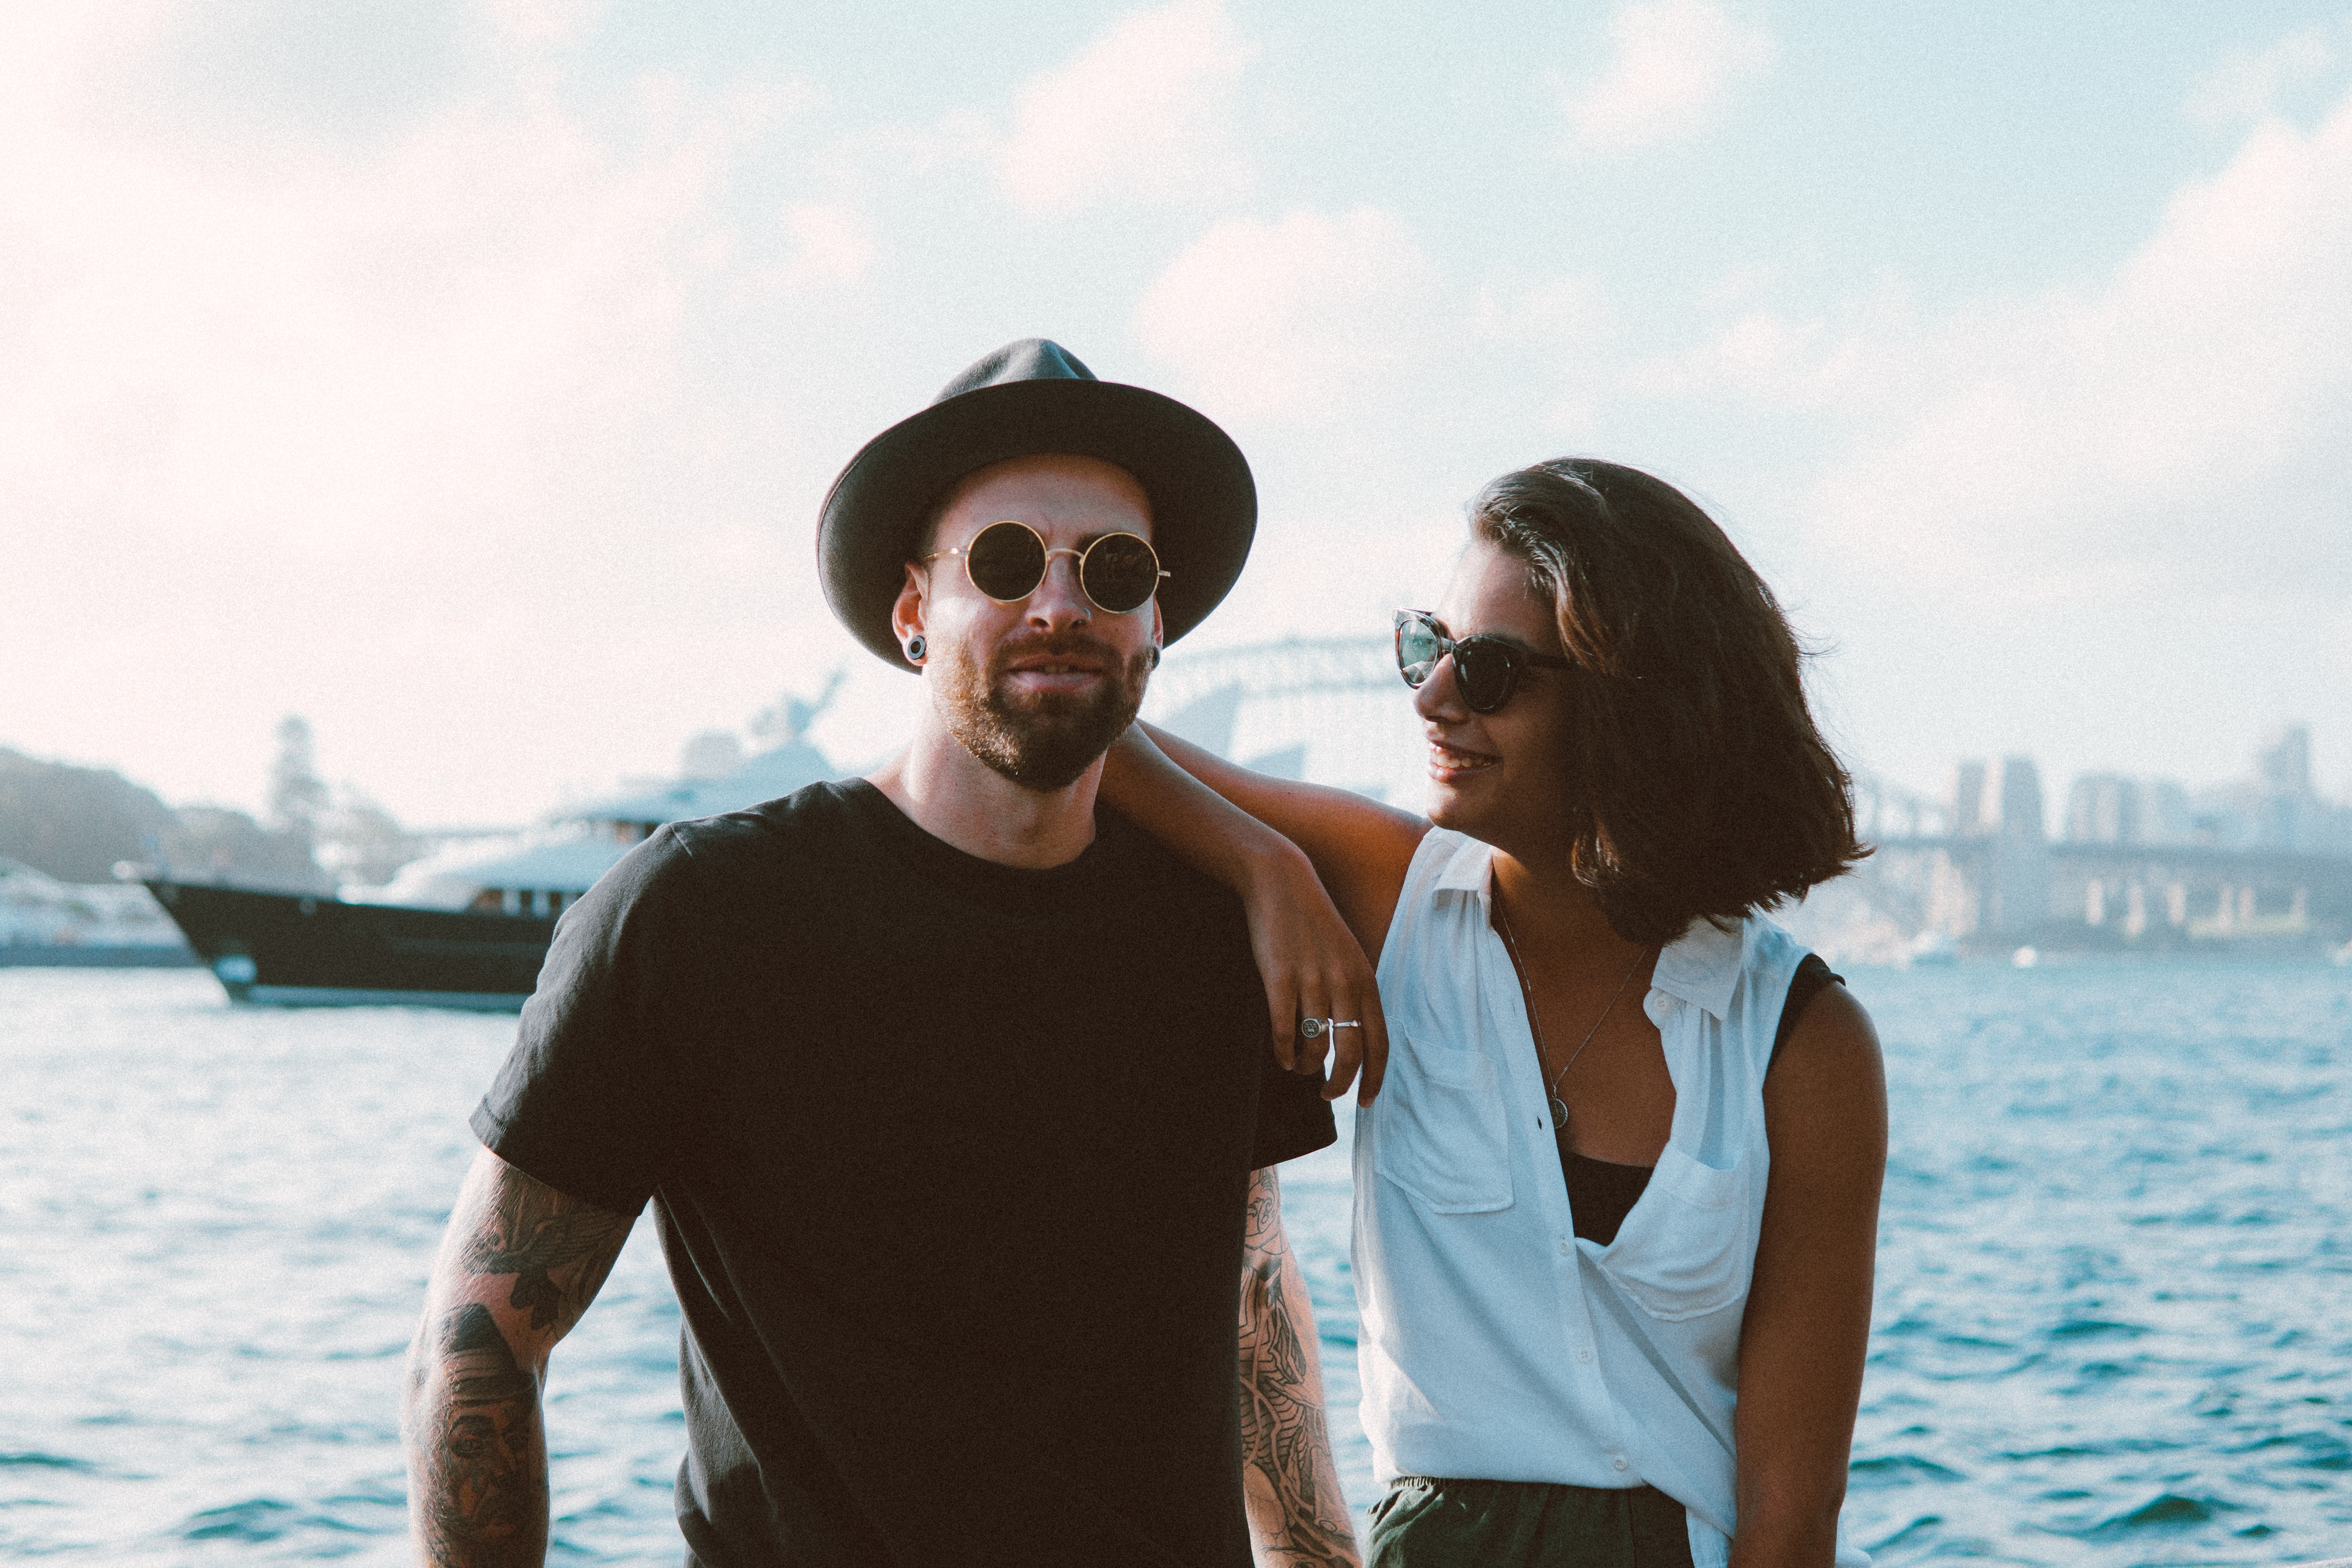
people, vacation, fun, friendship, tourism, eyewear, travel, summer, smile, photography, sea, happy, sunglasses, glasses, leisure, ocean, city, beach, gesture